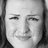
Emotion: sad